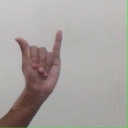
अक्षर: य